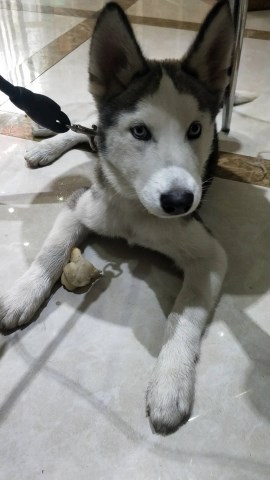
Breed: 1160-n000003-Siberian_husky